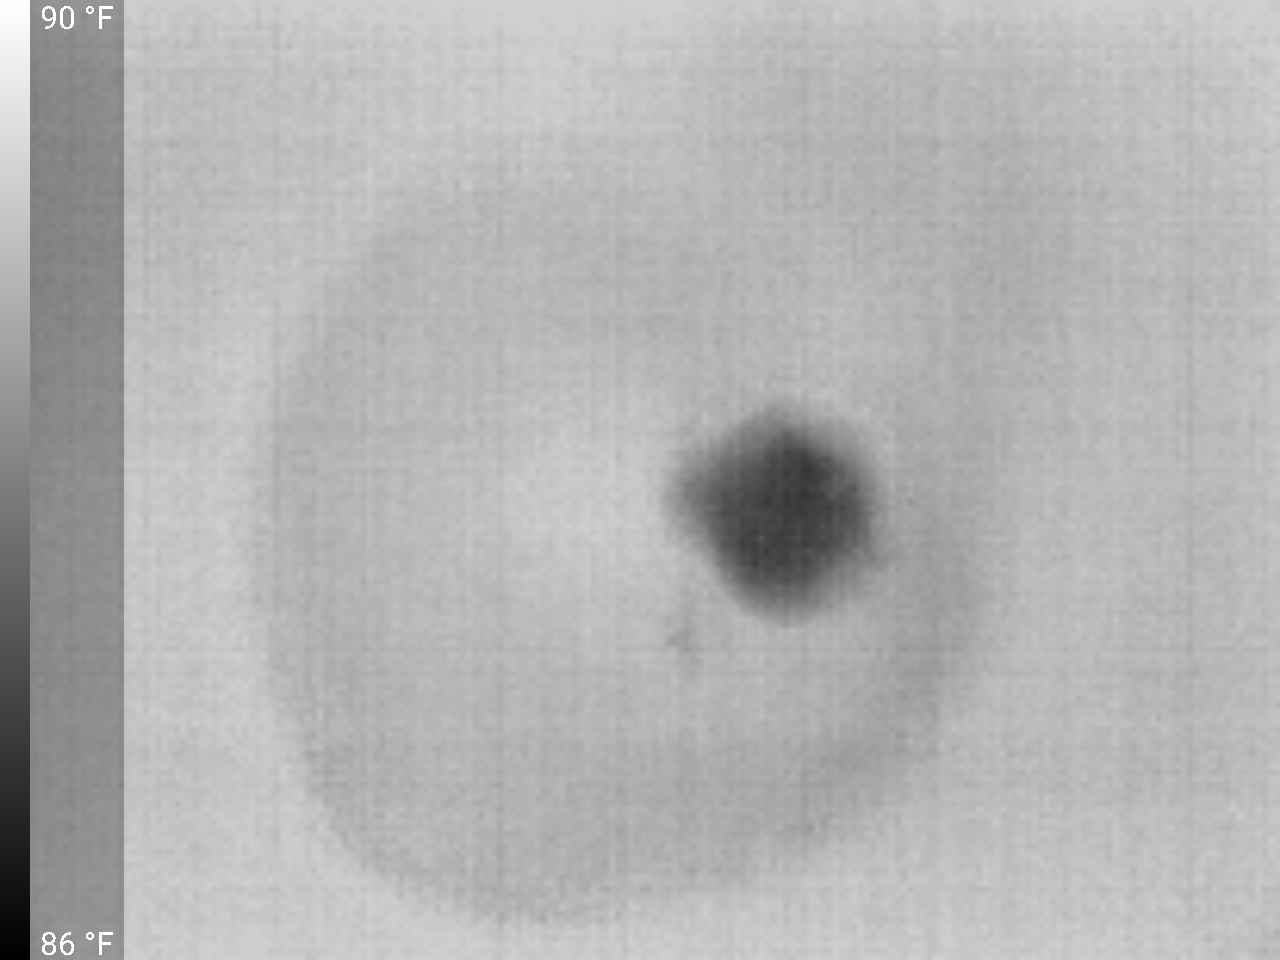
Label: No Defect